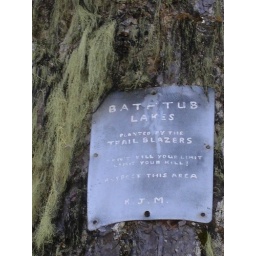
I found this sign up in a tree